Porridge (2016 TV series)

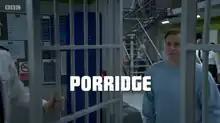

Porridge is a British television sitcom, starring Kevin Bishop, written by Dick Clement and Ian La Frenais and broadcast on BBC One. The show is a sequel to the original 1974 series of the same name, which both Clement and La Frenais wrote. The sitcom focuses on prison inmate Nigel Norman Fletcher (Kevin Bishop), the grandson of Norman Stanley Fletcher, who is sent to Wakeley Prison to serve a five-year sentence for cyber crimes.